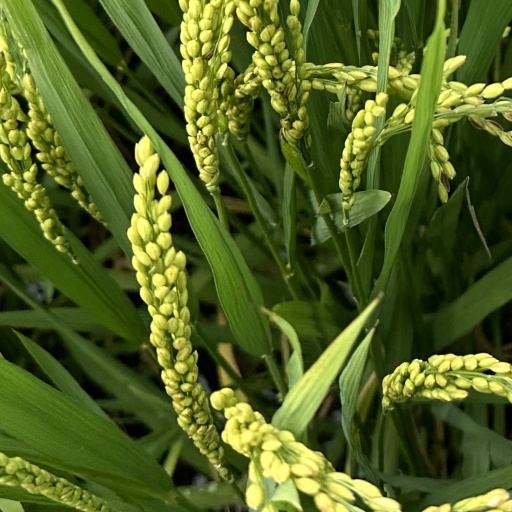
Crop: rice